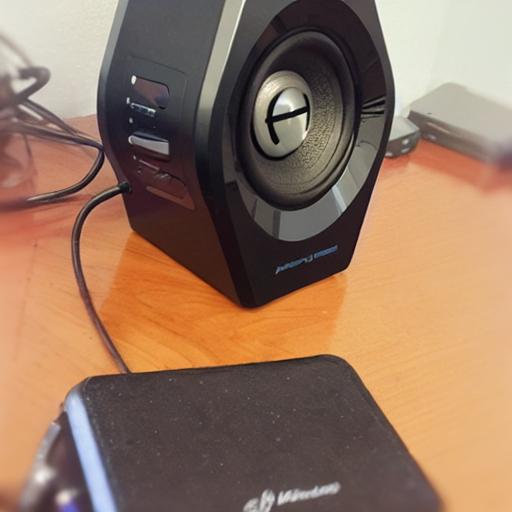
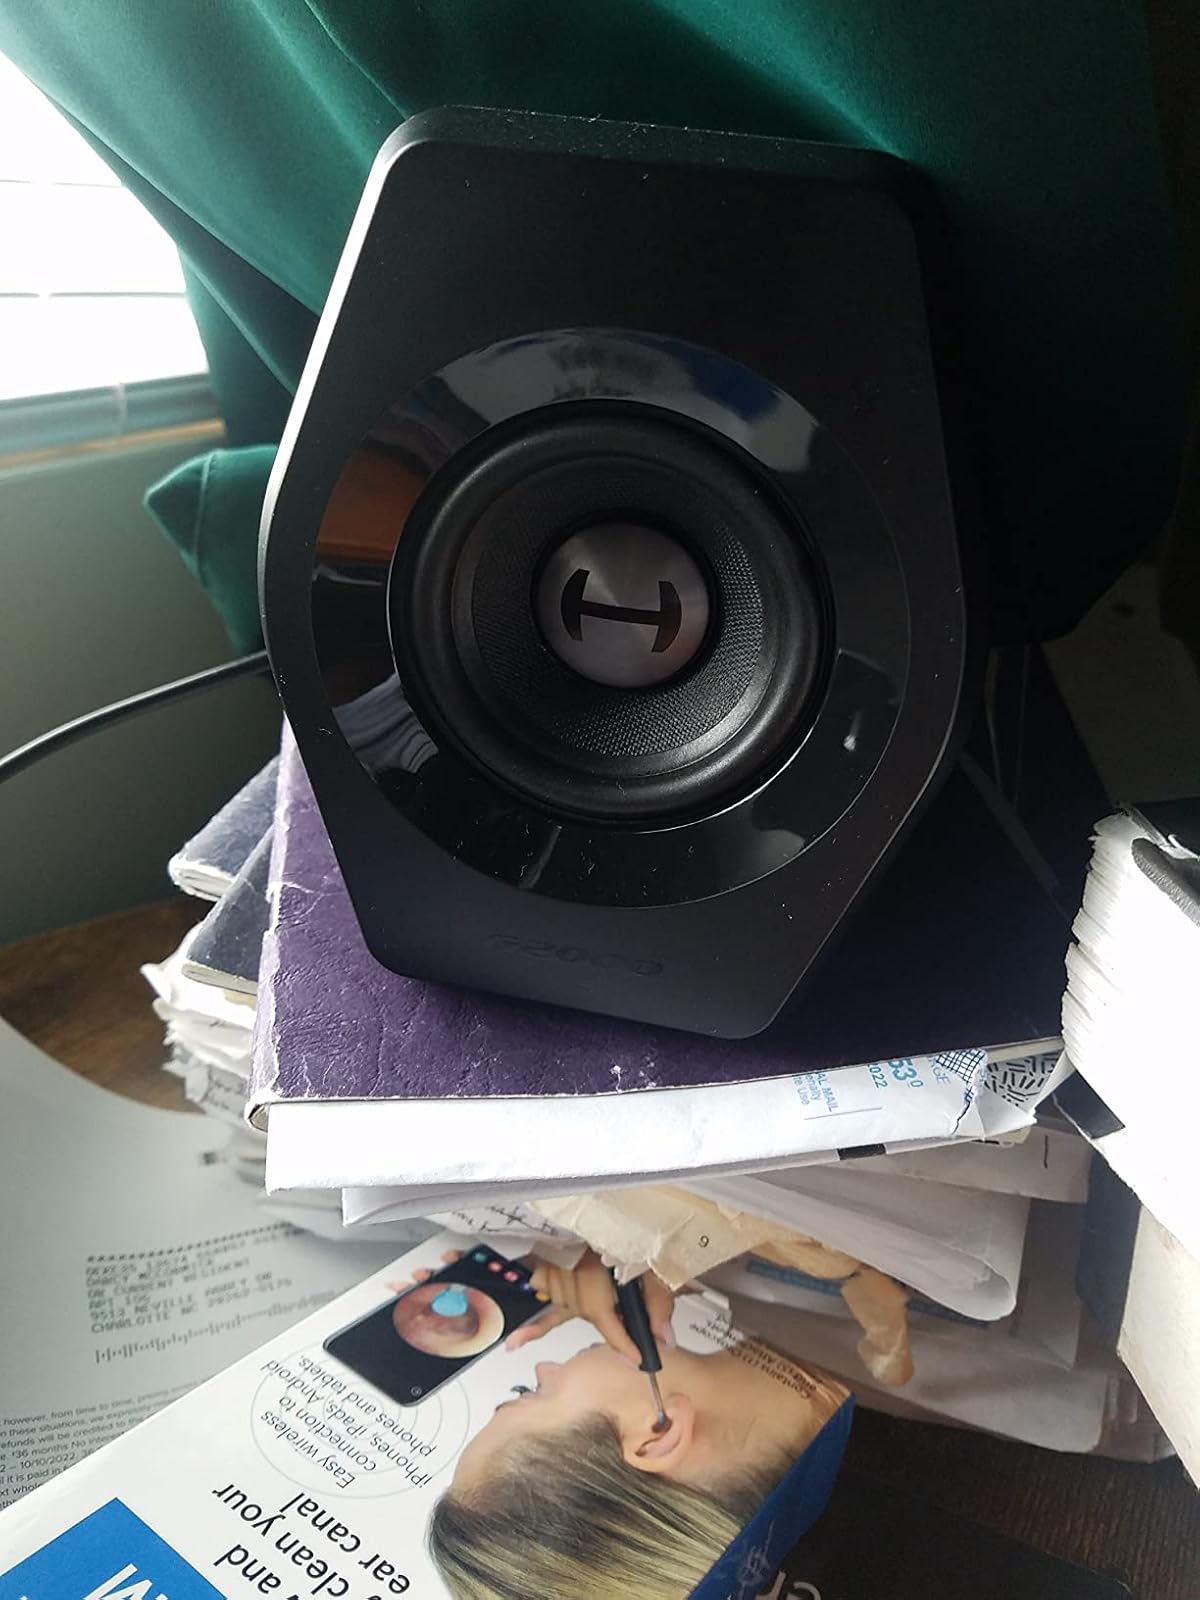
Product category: speaker
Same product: no